Kölnisches Stadtmuseum

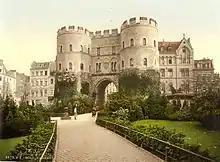

When the , part of the medieval city fortifications, was renovated in 1888 as part of the city expansion to form , the question of the building's use came up. One proposal concerned the storage of the model collection of the Cologne Cathedral; however, the plan of the archive director to set up the long-overdue historical museum in the Torburg was successful. In addition, the Wallraf-Richartz-Museum wanted to specialise more in paintings and parts of its collection needed a new location – both decorative arts and those more suitable for the history museum, such as a coin collection. So on 13 July, the Stadtverordnetenversammlung decided to found a historical museum, which then opened on 14 August 1888.